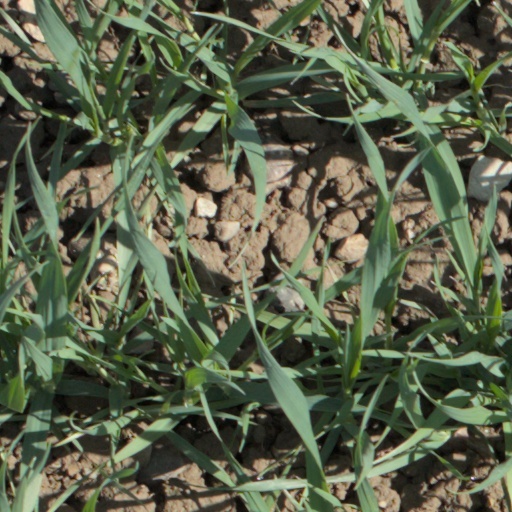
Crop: wheat